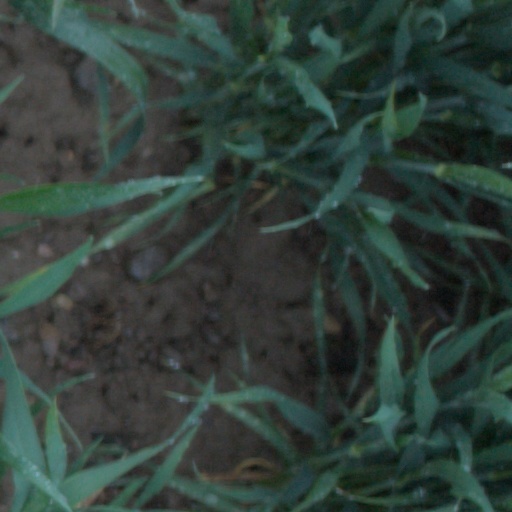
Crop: wheat